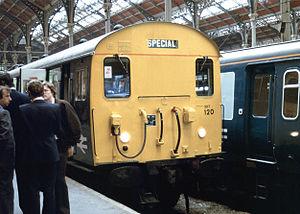
Les British Railways exploitaient une grande variété d' unités multiples électriques destinées aux lignes électrifiées.